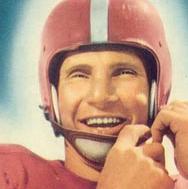
Age: 28